S-50 (Manhattan Project)

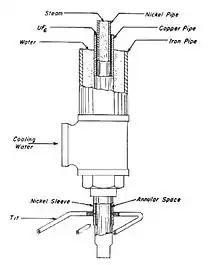
A sereies of concentric tubes. In the middle is steam, surrounded by nickel pipe, uranium hexafluoride, copper pipe, water and iron pipe

The liquid thermal diffusion process was based on the discovery by Carl Ludwig in 1856 and later Charles Soret in 1879, that when a temperature gradient is maintained in an originally homogeneous salt solution, after a time, a concentration gradient will also exist in the solution. This is known as the Soret effect. David Enskog in 1911 and Sydney Chapman in 1916 independently developed the Chapman–Enskog theory, which explained that when a mixture of two gases passes through a temperature gradient, the heavier gas tends to concentrate at the cold end and the lighter gas at the warm end. This was experimentally confirmed by Chapman and F. W. Dootson in 1916.